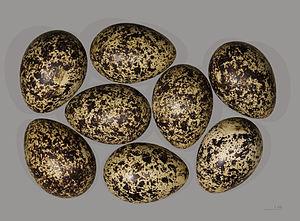
Œufs de Lagopède d'Écosse. Collection de Jacques Perrin de Brichambaut. Localité: Kirkwall, Orkney, Royaume-Uni Muséum de Toulouse
Jacques Perrin de Brichambaut est un ornithologue français.
Le Lagopède d'Écosse est une sous-espèce du Lagopède des saules qui vit en Grande-Bretagne et en Irlande.